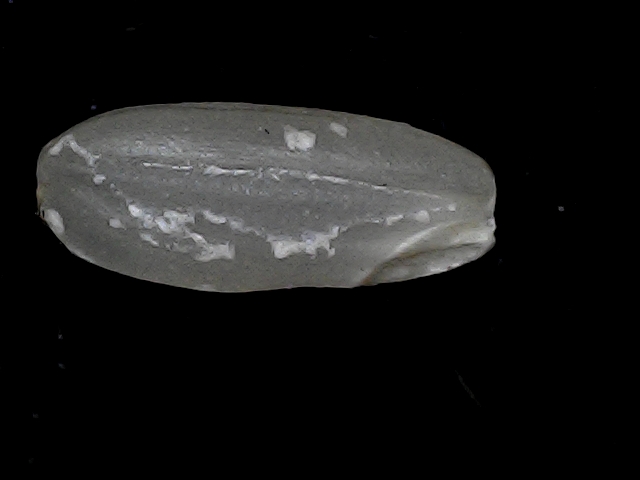
Rice variety: BR22